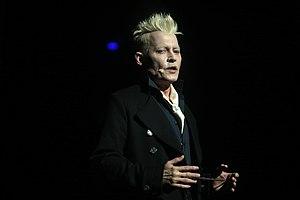
Cet article présente les personnages principaux de la série de films Les Animaux fantastiques écrite par J. K. Rowling depuis 2016. Il présente en premier lieu les héros, ainsi que les principaux alliés et opposants.